Wheel of Mainz

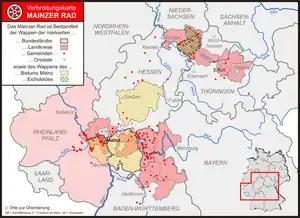
Dissemination of the Wheel of Mainz

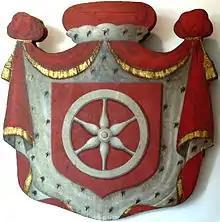
Armorial achievement of Kurmainz, mid 18th century (oil on wooden carving)

Due to the power wielded by the Elector until 1803, the Wheel of Mainz was recognized across a vast territory, and it can be seen in many coats of arms of towns belonging to the collegiate church, such as Erfurt, which belonged to the archbishopric for centuries. In addition, it is seen in the following coats of arms: Mainz-Hechtsheim, Mainz-Laubenheim, Mainz-Lerchenberg, Mainz-Weisenau, as well as Alzenau, Arenshausen, Bad Hersfeld, Bad Sobernheim, Berlingerode, Biebergemünd, Birkungen in Leinefelde-Worbis, Blankenbach, Bönnigheim, Brehme, Breitenworbis, Bürgstadt, Büttstedt, Cleebronn, Collenberg, Deuna, Dorfprozelten, Dünwald, Effelder, Eichenbühl, Eichsfeld, Elsenfeld, Eltville (ehemalige Residenz), Ortsteil Ershausen der Gemeinde Schimberg, Faulbach, Frammersbach, Frankfurt-Griesheim, Frankfurt-Höchst, Frankfurt-Nied, Freienhagen, Fritzlar, site of an important cathedral chapter, Gau-Algesheim, Geisenheim, Samtgemeinde Gieboldehausen, Gieboldehausen, Goldbach, Großbartloff, Großheubach, Großvargula, Gumbsheim, Haibach (Unterfranken), Hanau-Steinheim, Hausen (bei Aschaffenburg), Heilbad Heiligenstadt, Heppenheim (Bergstraße), Hergenfeld, Heyerode, Hofgeismar, Hofheim am Taunus, Holungen (Landkreis Eichsfeld), Hundeshagen, Johannesberg, Jützenbach, Kahl am Main, Kelkheim (Taunus), Kelkheim-Münster, Kella, Kirchgandern, Kirchheim, Thuringia, Kirchzell (Landkreis Miltenberg), Kleinostheim, Kleinwallstadt, Klingenberg am Main, Krautheim (Landkreis Hohenlohe), Kreuzebra, Langenthal (Hunsrück), Leidersbach, Verwaltungsgemeinschaft Lindenberg/Eichsfeld, Lorch (Rheingau), Mainaschaff, Marth, Miltenberg, Mömbris, Mönchberg, Monzingen, Mühlberg, Thuringia, Naumburg/Hessen, Neudenau (with eight spokes), the former Gemeinde Herbolzheim, since 1973 Herbolzheim, part of the city of Neudenau, Neunkirchen (Unterfranken), Neustadt (Eichsfeld), Niedernberg (Landkreis Miltenberg), Niederwalluf, Nöda, Obergriesheim, Oberlahnstein, Ober-Mörlen, Oberursel (Taunus), Pleitersheim, Rauenthal, Ravenstein, Reinholterode, Rieneck, Rodgau, Rohrberg, Röllbach, Rothenbuch, Sailauf, Schloßböckelheim, Schöllkrippen, Schöneberg (Hunsrück), Seesbach, Seligenstadt, Sömmerda, Sulzbach am Main (Landkreis Miltenberg), Treffurt, Uder, Viernheim, Waldaschaff, Walldürn, Weibersbrunn, Weilbach (Bayern), Weißenborn-Lüderode, Wiesen, Wittighausen, Worbis in Leinefelde-Worbis, and Wüstheuterode.